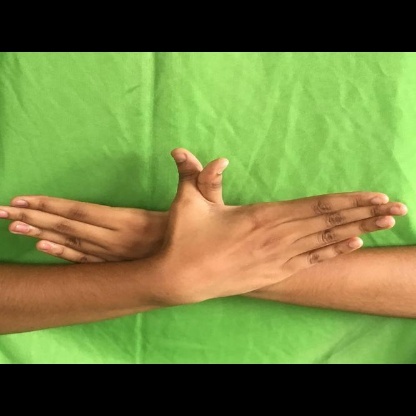
Mudra: Garuda